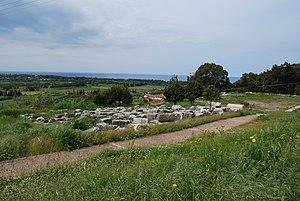
Vue de Nicopolis en Epire.